Hugh Hendry

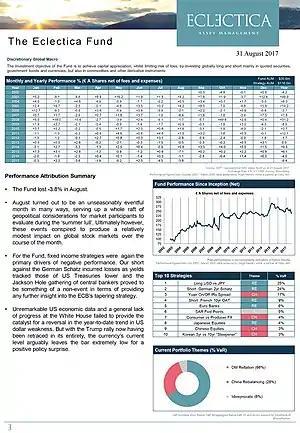
Eclectica Fund Performance Summary

Hendry has become known in the United Kingdom for his outspoken commentary on the 2008 financial crisis. On an episode of the BBC's "Newsnight" programme aired on 9 April 2010, Hendry began his response to comments by the Nobel Prize–winning economist Joseph Stiglitz on the financial position of Greece by saying, "Erm, hello. Can I tell you about the real world?" On the same programme in May 2010, Hendry responded to a question from host Jeremy Paxman about the current European economic situation and the possibility of a Greek sovereign debt default with the comment, "I would recommend you panic". An outspoken appearance on the BBC's "Question Time" followed in October 2010.